Photography in Japan

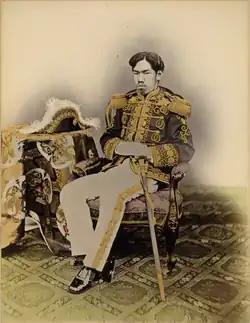
Portrait of the Meiji Emperor (御真影) by Uchida Kuichi, 1873. Albumen silver print

In 1854, the Convention of Kanagawa (日米和親条約, "Nichi-Bei Washin Jōyaku", "America-Japan Treaty of Amity and Friendship") was concluded between the U.S. and Japan. The Anglo-Japanese Friendship Treaty (日英和親条約, "Nichi-Ei Washin Jōyaku") was concluded between Britain and Japan, and the Treaty of Shimoda (日露和親条約, "Nichi-Ro Washin Jōyaku") was concluded between Russia and Japan. The treaties opened the Japanese ports of Shimoda (in Shizuoka Prefecture), Hakodate (in Hokkaido Prefecture) and Nagasaki to trade. In 1858, the Treaty of Amity and Commerce (United States – Japan) (日米修好通商条約) was concluded between the U.S. and Japan and opened the port of Kanagawa. But soon the port of Yokohama (横浜), which is close to Kanagawa, opened for trade with foreign countries in exchange for the port of Kanagawa. The trade based on these treaties began in 1858 at Yokohama, Nagasaki and Hakodate. This is opening is called "Kaikoku" (開国, to open the nation for foreign countries and trades) in the Japanese language. Thanks to "Kaikoku", more and more cameras and other photography-related equipment and materials were imported to Japan. Furthermore, some foreign photographers, such as Felix Beato came to Japan and took many photographs of Japan.